Night of Champions (2009)

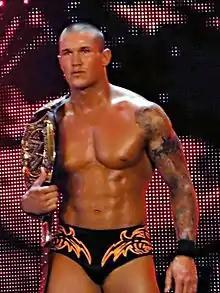
Randy Orton defended the WWE Championship against John Cena and Triple H in a triple threat match.

The Raw brand was represented by Randy Orton defending his WWE Championship. After defeating Triple H in a 3 Stages of Hell match at The Bash, Orton was without a contender for the championship, so on the June 29 episode of "Raw", it was announced by the special guest host of the week, as well as onscreen matchmaker, Batista, that the title would be defended at Night of Champions against the winner of a single-elimination tournament. The semifinals commenced that night with Triple H defeating Montel Vontavious Porter (MVP) and John Cena defeating The Miz. Triple H and Cena faced each other on the following week's episode of "Raw", only to see Orton's protégés, Cody Rhodes and Ted DiBiase, interfere in the match and attack both men. As a result, it was announced Orton would defend the title against both Triple H and Cena in a triple threat match.